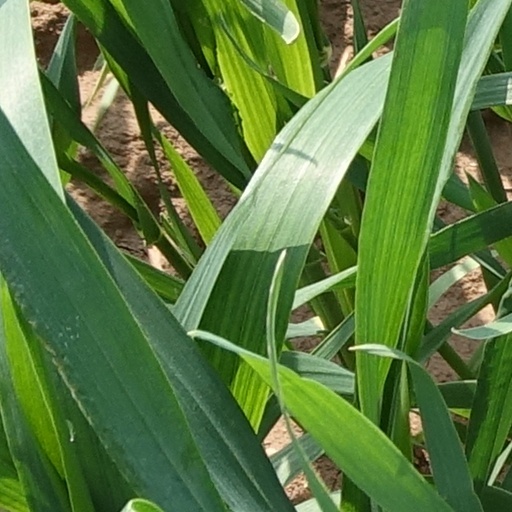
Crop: wheat